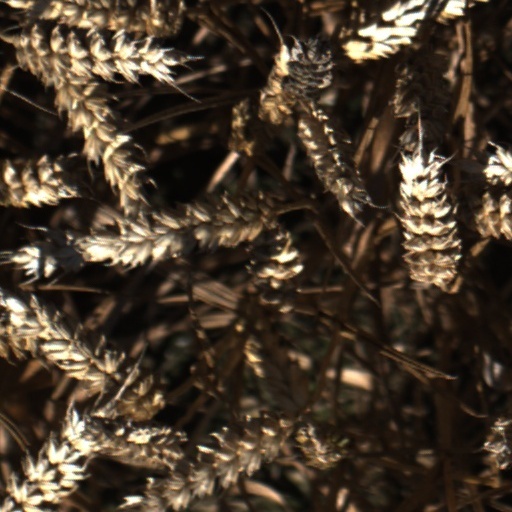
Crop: wheat